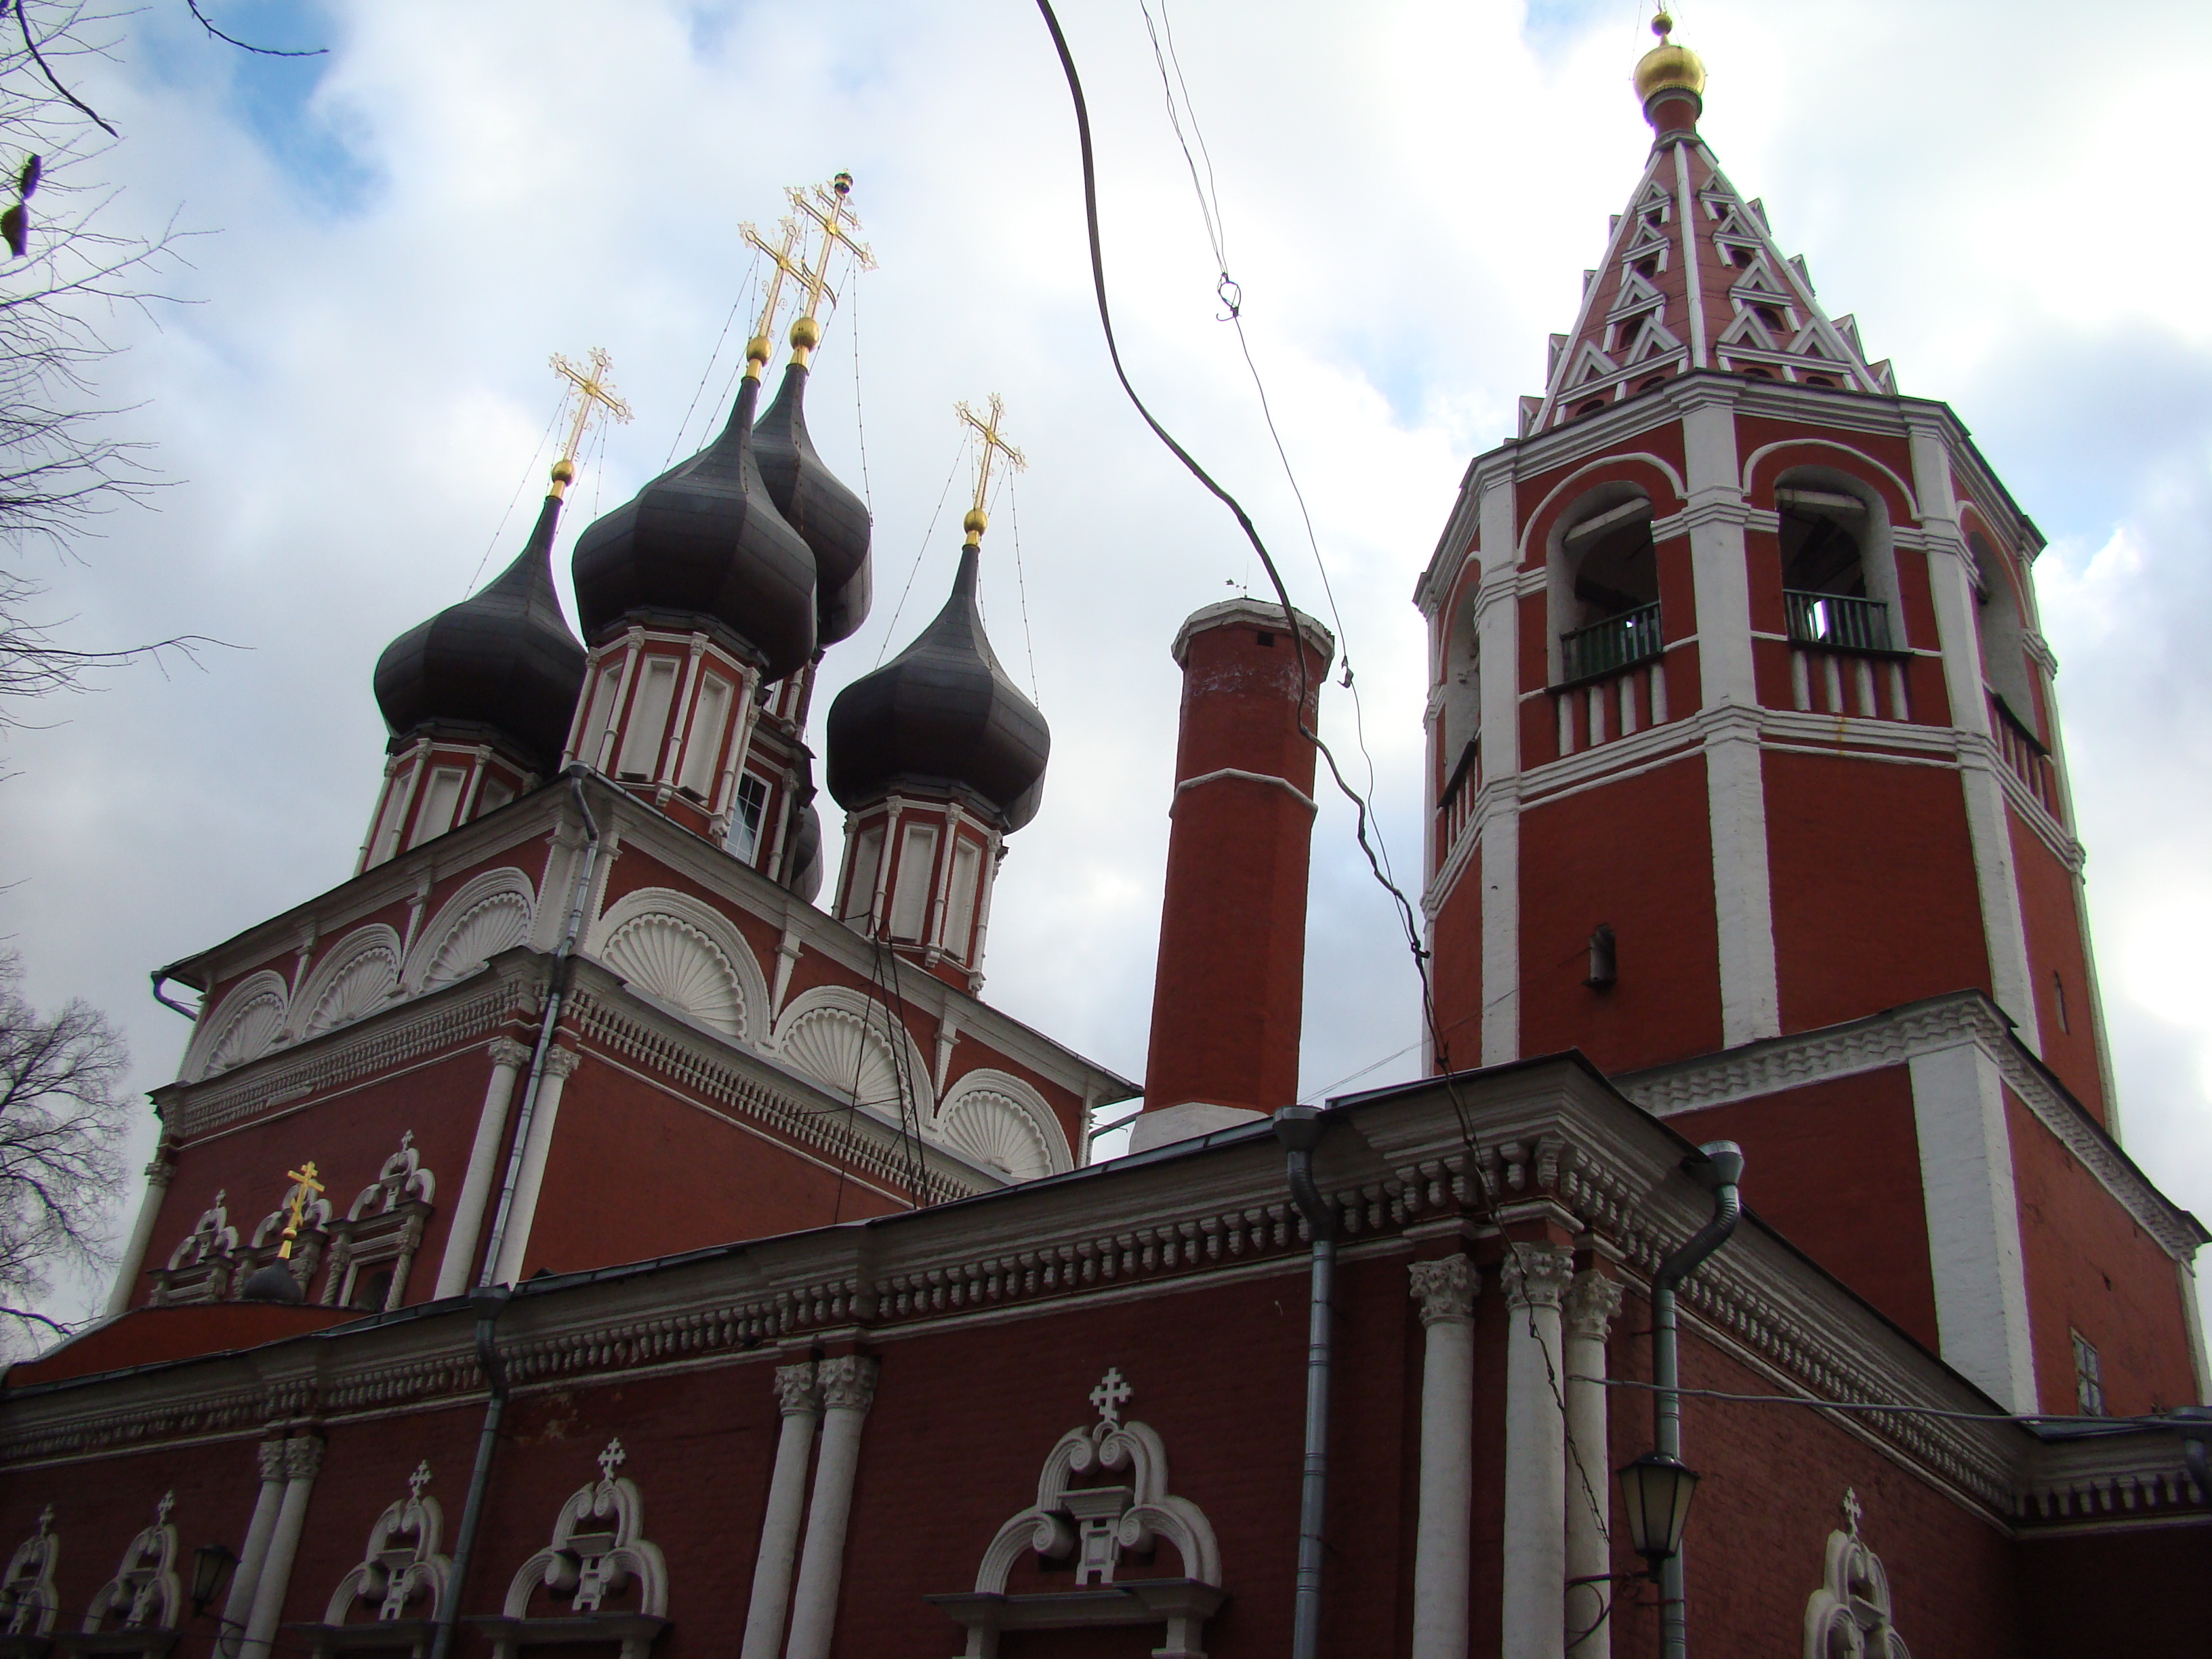
building, city, cityscape, tower, landmark, facade, church, cathedral, place of worship, steeple, monastery, synagogue, sony, moscow, russia, cityscapes, dsch9